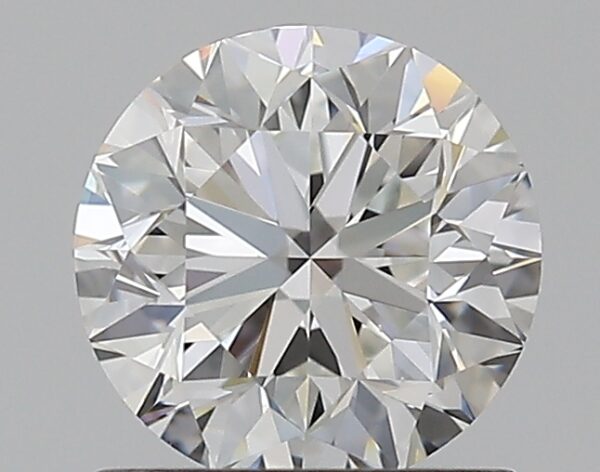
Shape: round
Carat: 0.9
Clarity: VS1
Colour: G
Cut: VG
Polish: EX
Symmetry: VG
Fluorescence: F
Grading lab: GIA
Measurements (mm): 5.95 x 6.03 x 3.9